The Comet (Six Flags Great Escape)

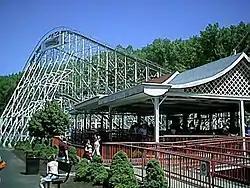
Station and lift hill of The Comet.

The Comet is a wooden roller coaster located at Six Flags Great Escape and Hurricane Harbor in Queensbury, New York, in the United States.